Geoffrey Baker (British Army officer)

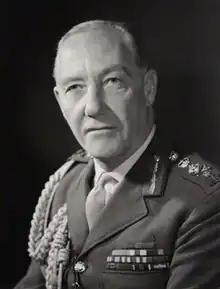
General Sir Geoffrey Baker in 1968

Field Marshal Sir Geoffrey Harding Baker, (20 June 1912 – 8 May 1980) was Chief of the General Staff, the professional head of the British Army, from 1968 to 1971. He served in the Second World War and became Director of Operations and Chief of Staff for the campaign against EOKA in Cyprus during the Cyprus Emergency and later in his career provided advice to the British Government on the deployment of troops to Northern Ireland at the start of the Troubles.